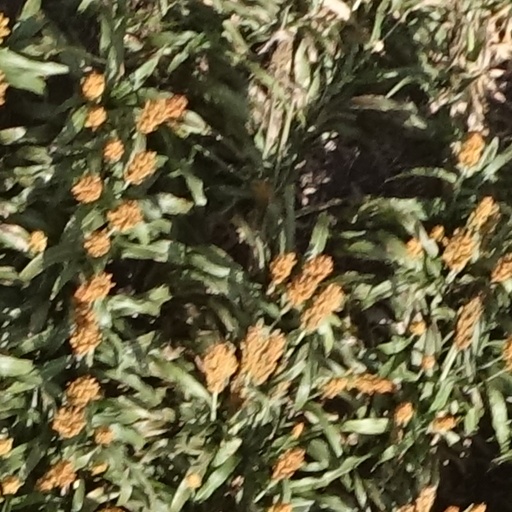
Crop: sorghum